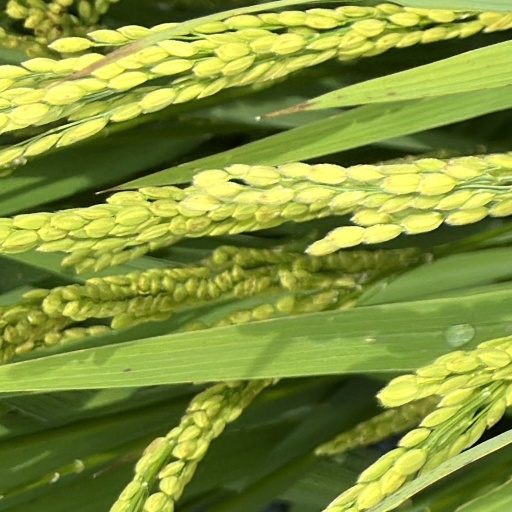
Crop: rice